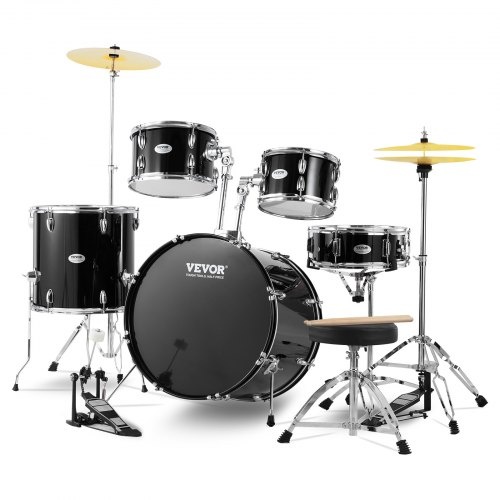
Bostome 5-Piece Adult Drum Set 22-Inch Black Kit
Before: You’ve outgrown practice pads and borrowed kits; every session ends with wobbly hardware, uneven tones, and the nagging feeling your sound isn’t stage-ready. After: You sit behind a full-size Adult Drum rig that locks into place, responds with warm poplar resonance, and projects the polished dynamics that make bandmates turn their heads. Bridge: Meet the Bostome 5-Piece 22-Inch Black adult kit—engineered to close the gap between bedroom drummer and confident performer. Pro-level poplar shells and thickened PET heads deliver studio-quality punch without expensive upgrades. Carbon steel stands adjust for height and angle, staying rock-solid when the groove intensifies. Height-adjustable throne with four lock positions keeps your posture relaxed through long rehearsals. Complete hardware pack : 22" bass, 14" snare, dual toms, floor tom, hi-hat, cymbal, pedal, sticks—no hidden extras. Ships unassembled to protect every finish; set-up takes minutes using the clear pictorial guide. From first beat to final fill, this Inch Black kit turns practice into performance. Add the Bostome Piece set to cart now and hear the difference on your next session.
Brand: Bostome
Category: Arts & Entertainment > Hobbies & Creative Arts > Musical Instruments > Percussion > Drum Kits > Acoustic Drum Kits